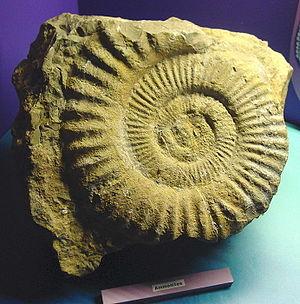
L'extinction Crétacé-Paléogène ou extinction K-Pg, antérieurement dénommée extinction Crétacé-Tertiaire ou extinction K-T, est une extinction massive et à grande échelle d'espèces animales et végétales qui s'est produite sur une courte période de temps il y a 66 millions d'années.